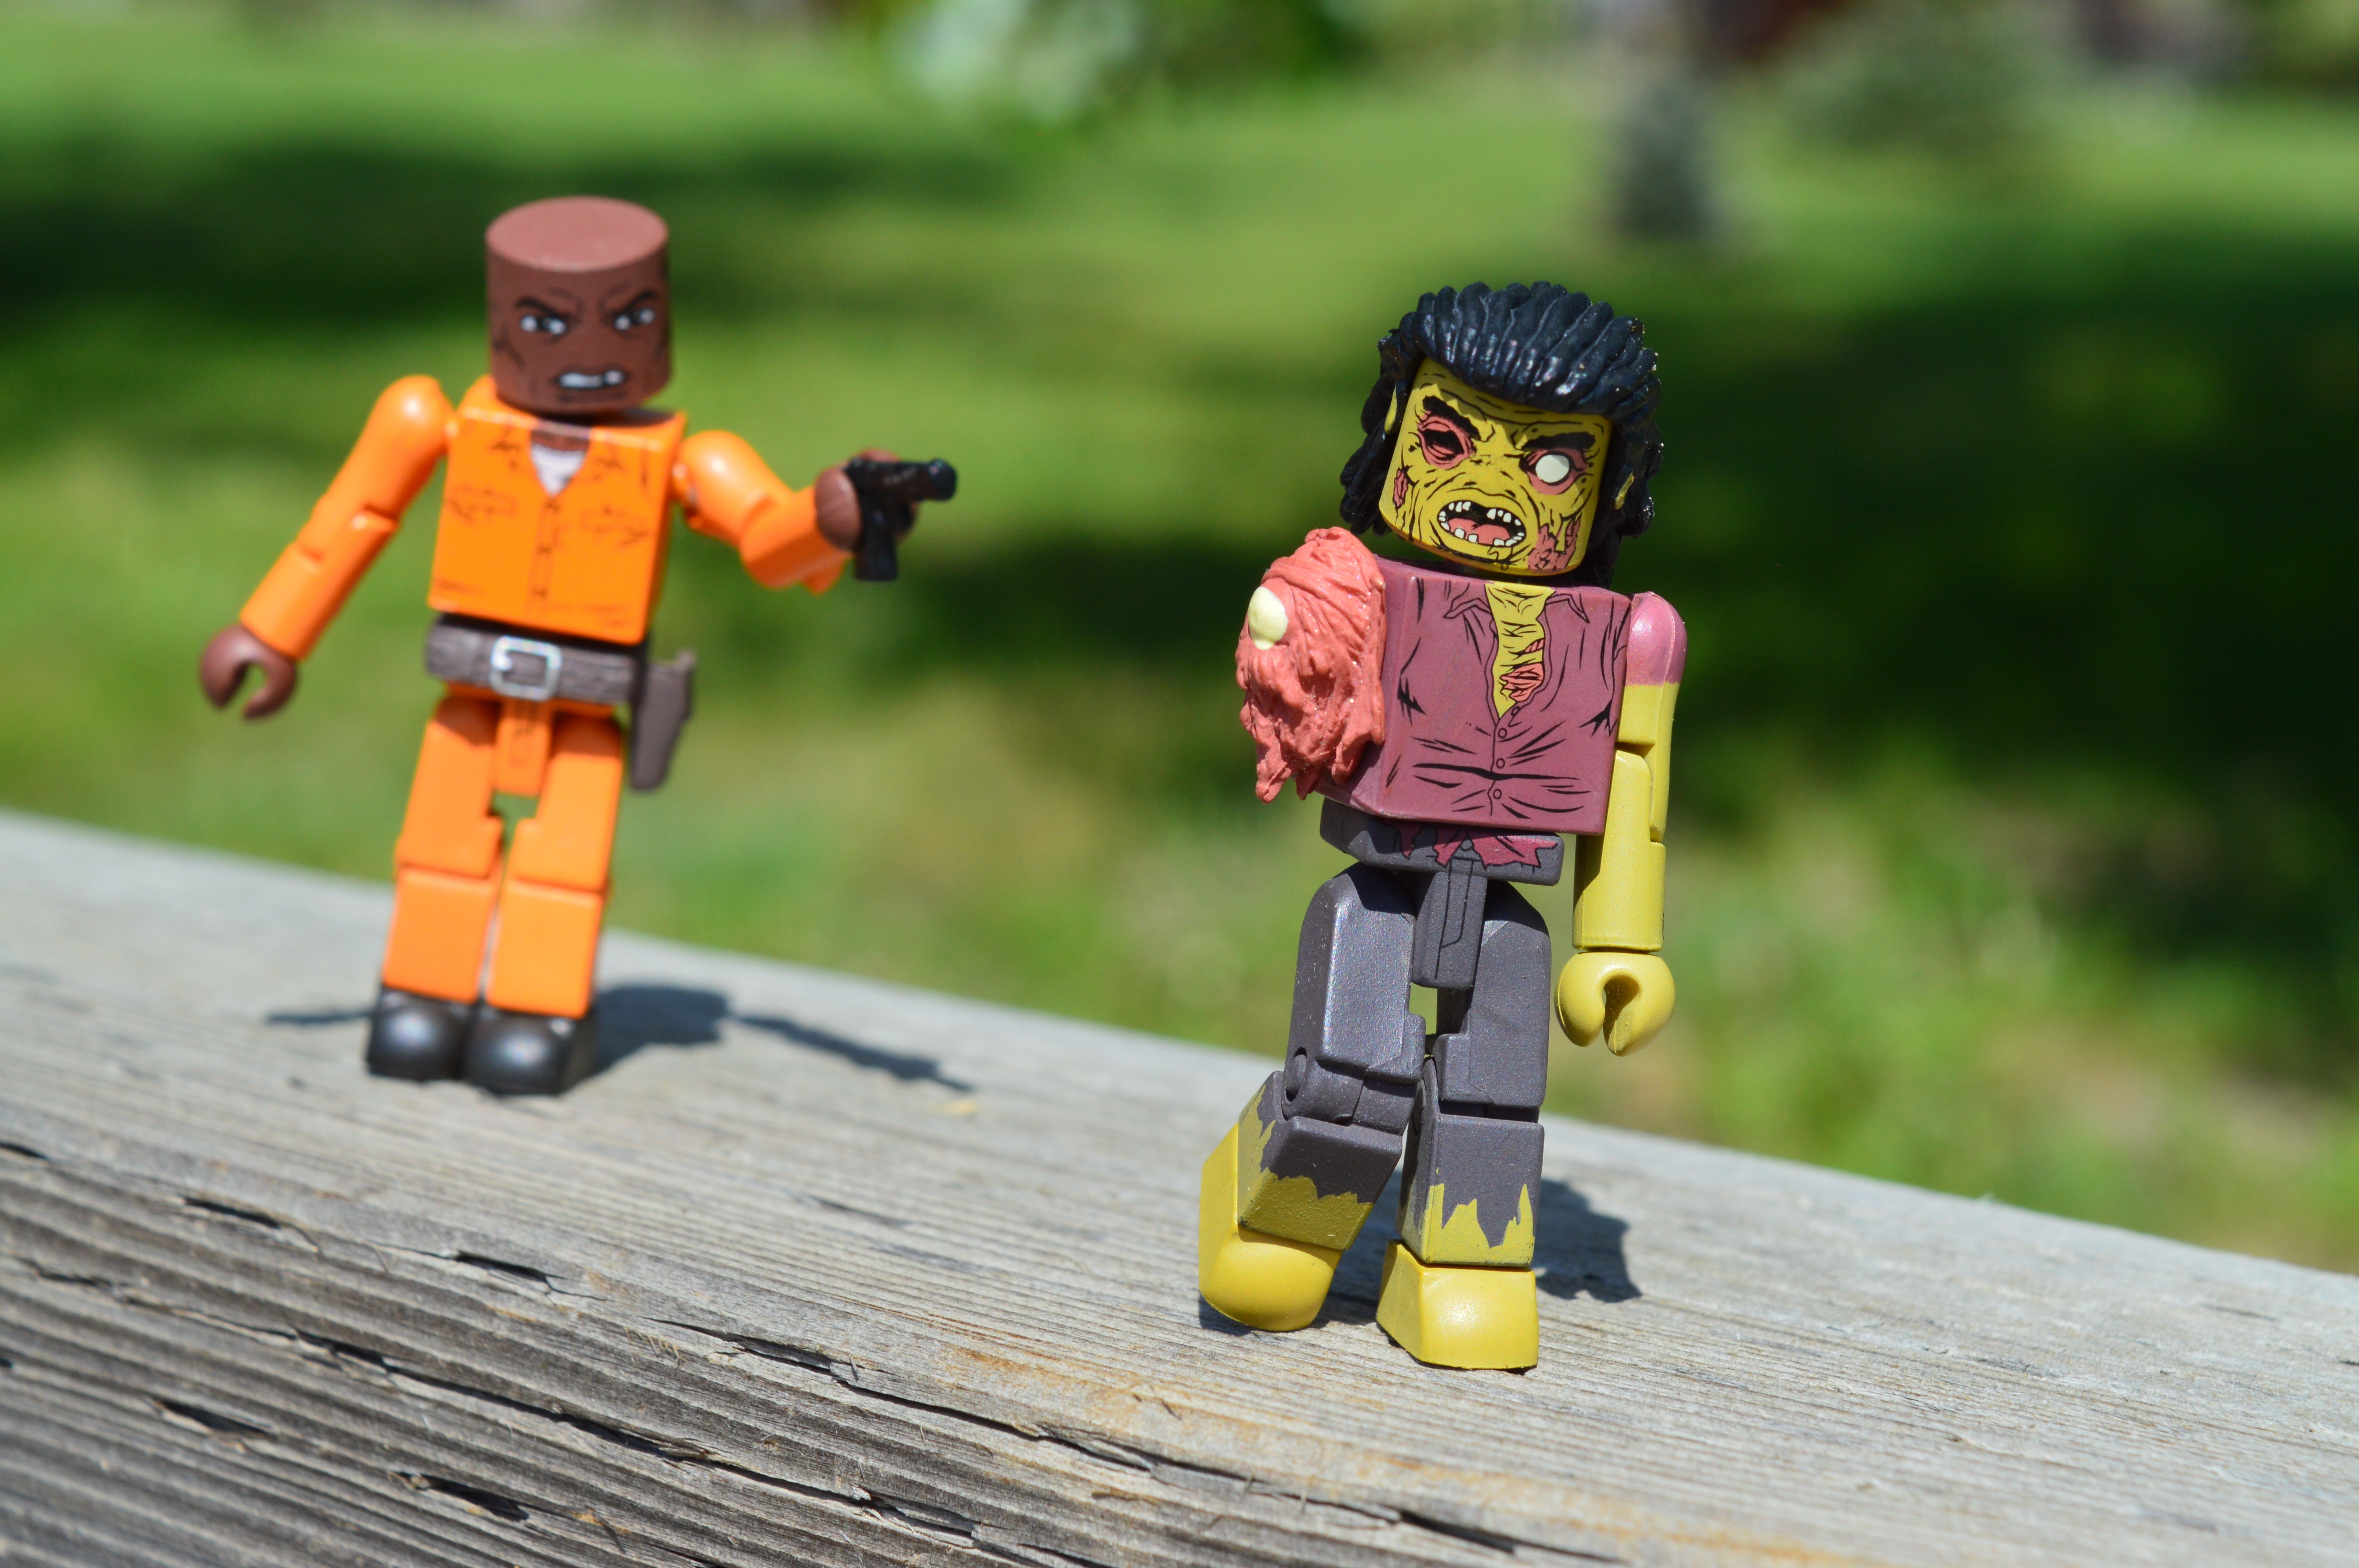
play, dead, toy, zombie, shooting, toys, gun, shoot, attack, lego, horror, survival, evil, shooter, walking dead, undead, action figures, enemy, gunman